Irish Mercantile Marine during World War II

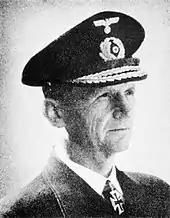
Vizeadmiral Karl Dönitz, commander of German U-boats ("BdU"), of the German Navy,

Although Ireland had a surplus of food, some foods were not grown in Ireland, as the climate was unsuitable. Only small plots of wheat were cultivated. A series of orders for compulsory tillage were enacted, with the threat that those who did not put their fields to wheat would have their land confiscated. In 1939, of wheat were planted; by 1945 this had increased to . Yet, a shortfall remained and imports were required.Clashes between smugglers and Customs were commonplace. In 1940 the infamous "Battle of Dowra" took place on the border of counties Leitrim and Fermanagh. Revenue crews from Blacklion and Glenfarne intercepted over one hundred men with donkey loads of smuggled flour. Unwilling to part with their bounty, the smugglers used cudgels, boots, stones and fists in the ensuing struggle. Most of the flour was destroyed in the fray and some Revenue people were injured.